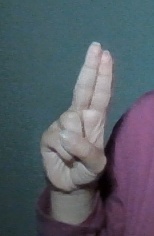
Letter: taa